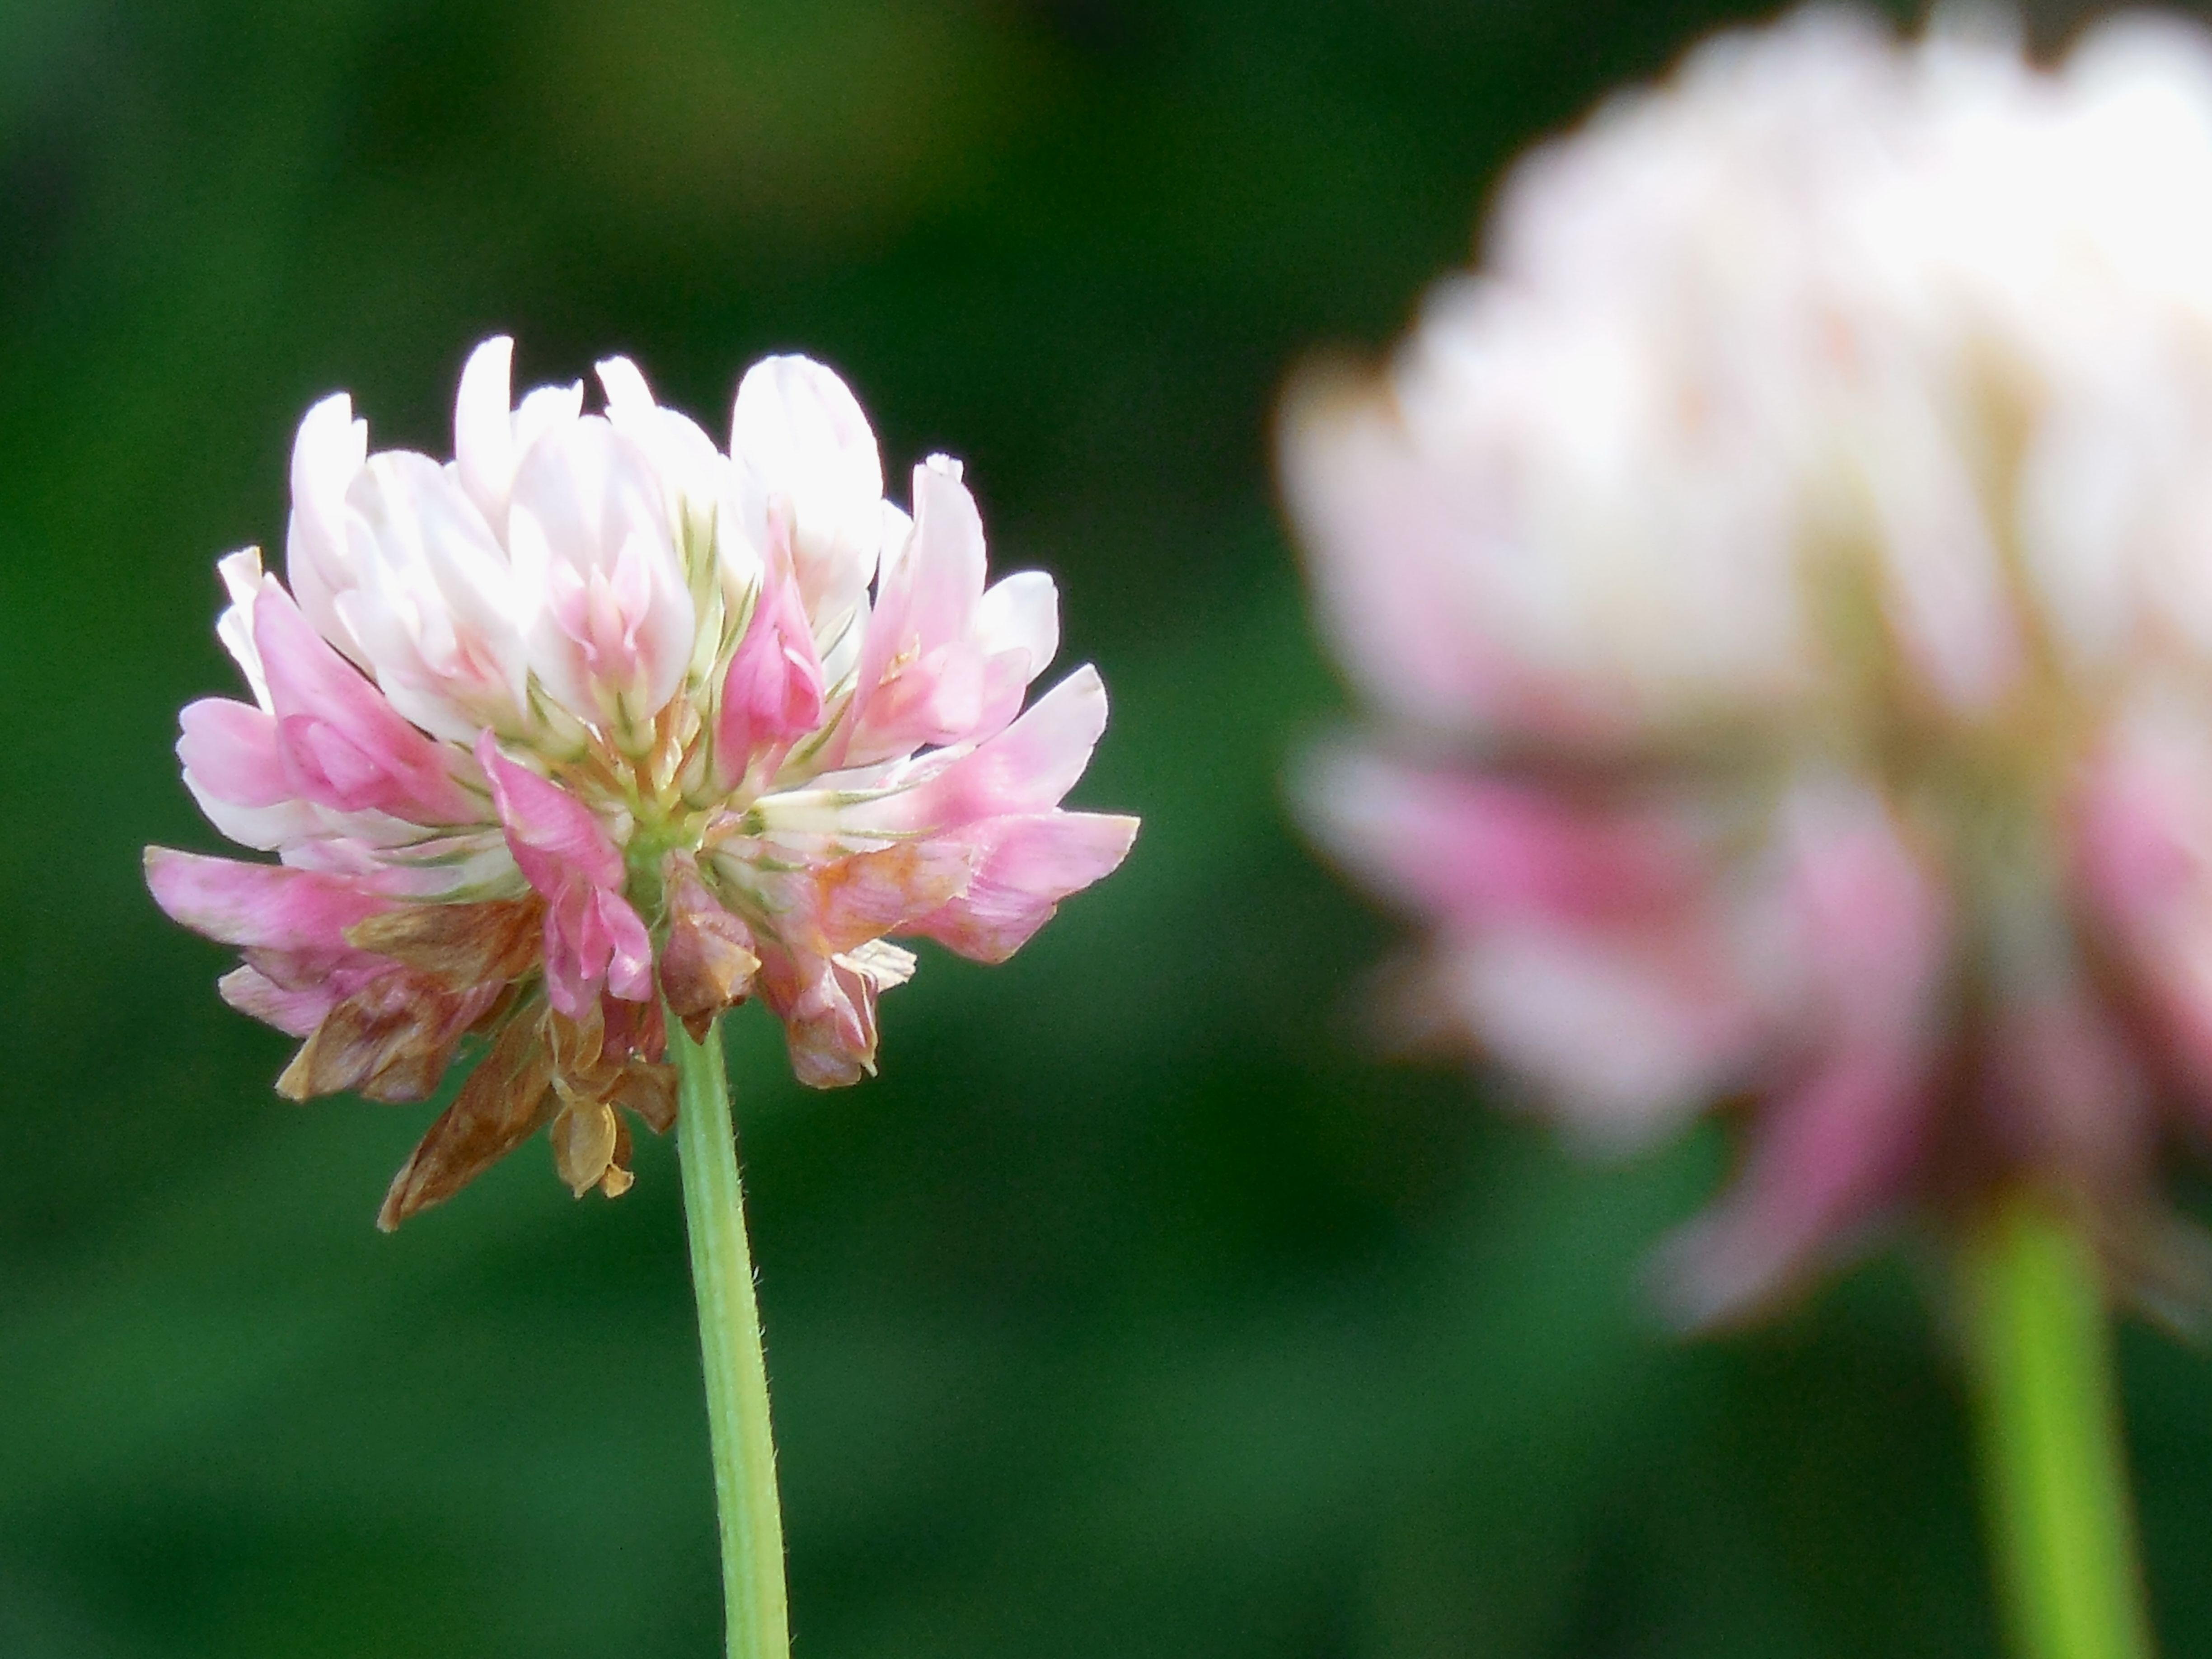
nature, grass, blossom, plant, white, field, meadow, leaf, flower, petal, bloom, summer, floral, decoration, spring, green, red, herb, natural, botany, blooming, garden, pink, flora, season, clover, wildflower, close up, design, bright, head, macro photography, herbal, flowering plant, plant stem, land plant